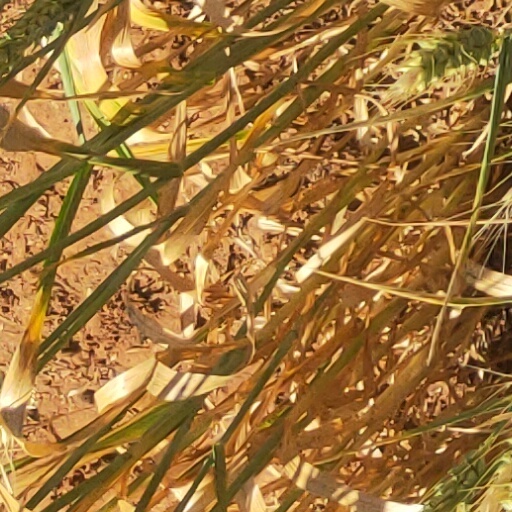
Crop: wheat